Mechanicsville Village Historic District

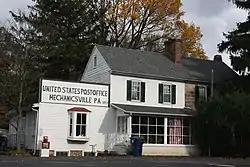
Post office. October 2012.

The Mechanicsville Village Historic District, also known as Fenton's Corner, New-Work, and Halifax, is a national historic district that is located in Mechanicsville, Buckingham Township, Bucks County, Pennsylvania.